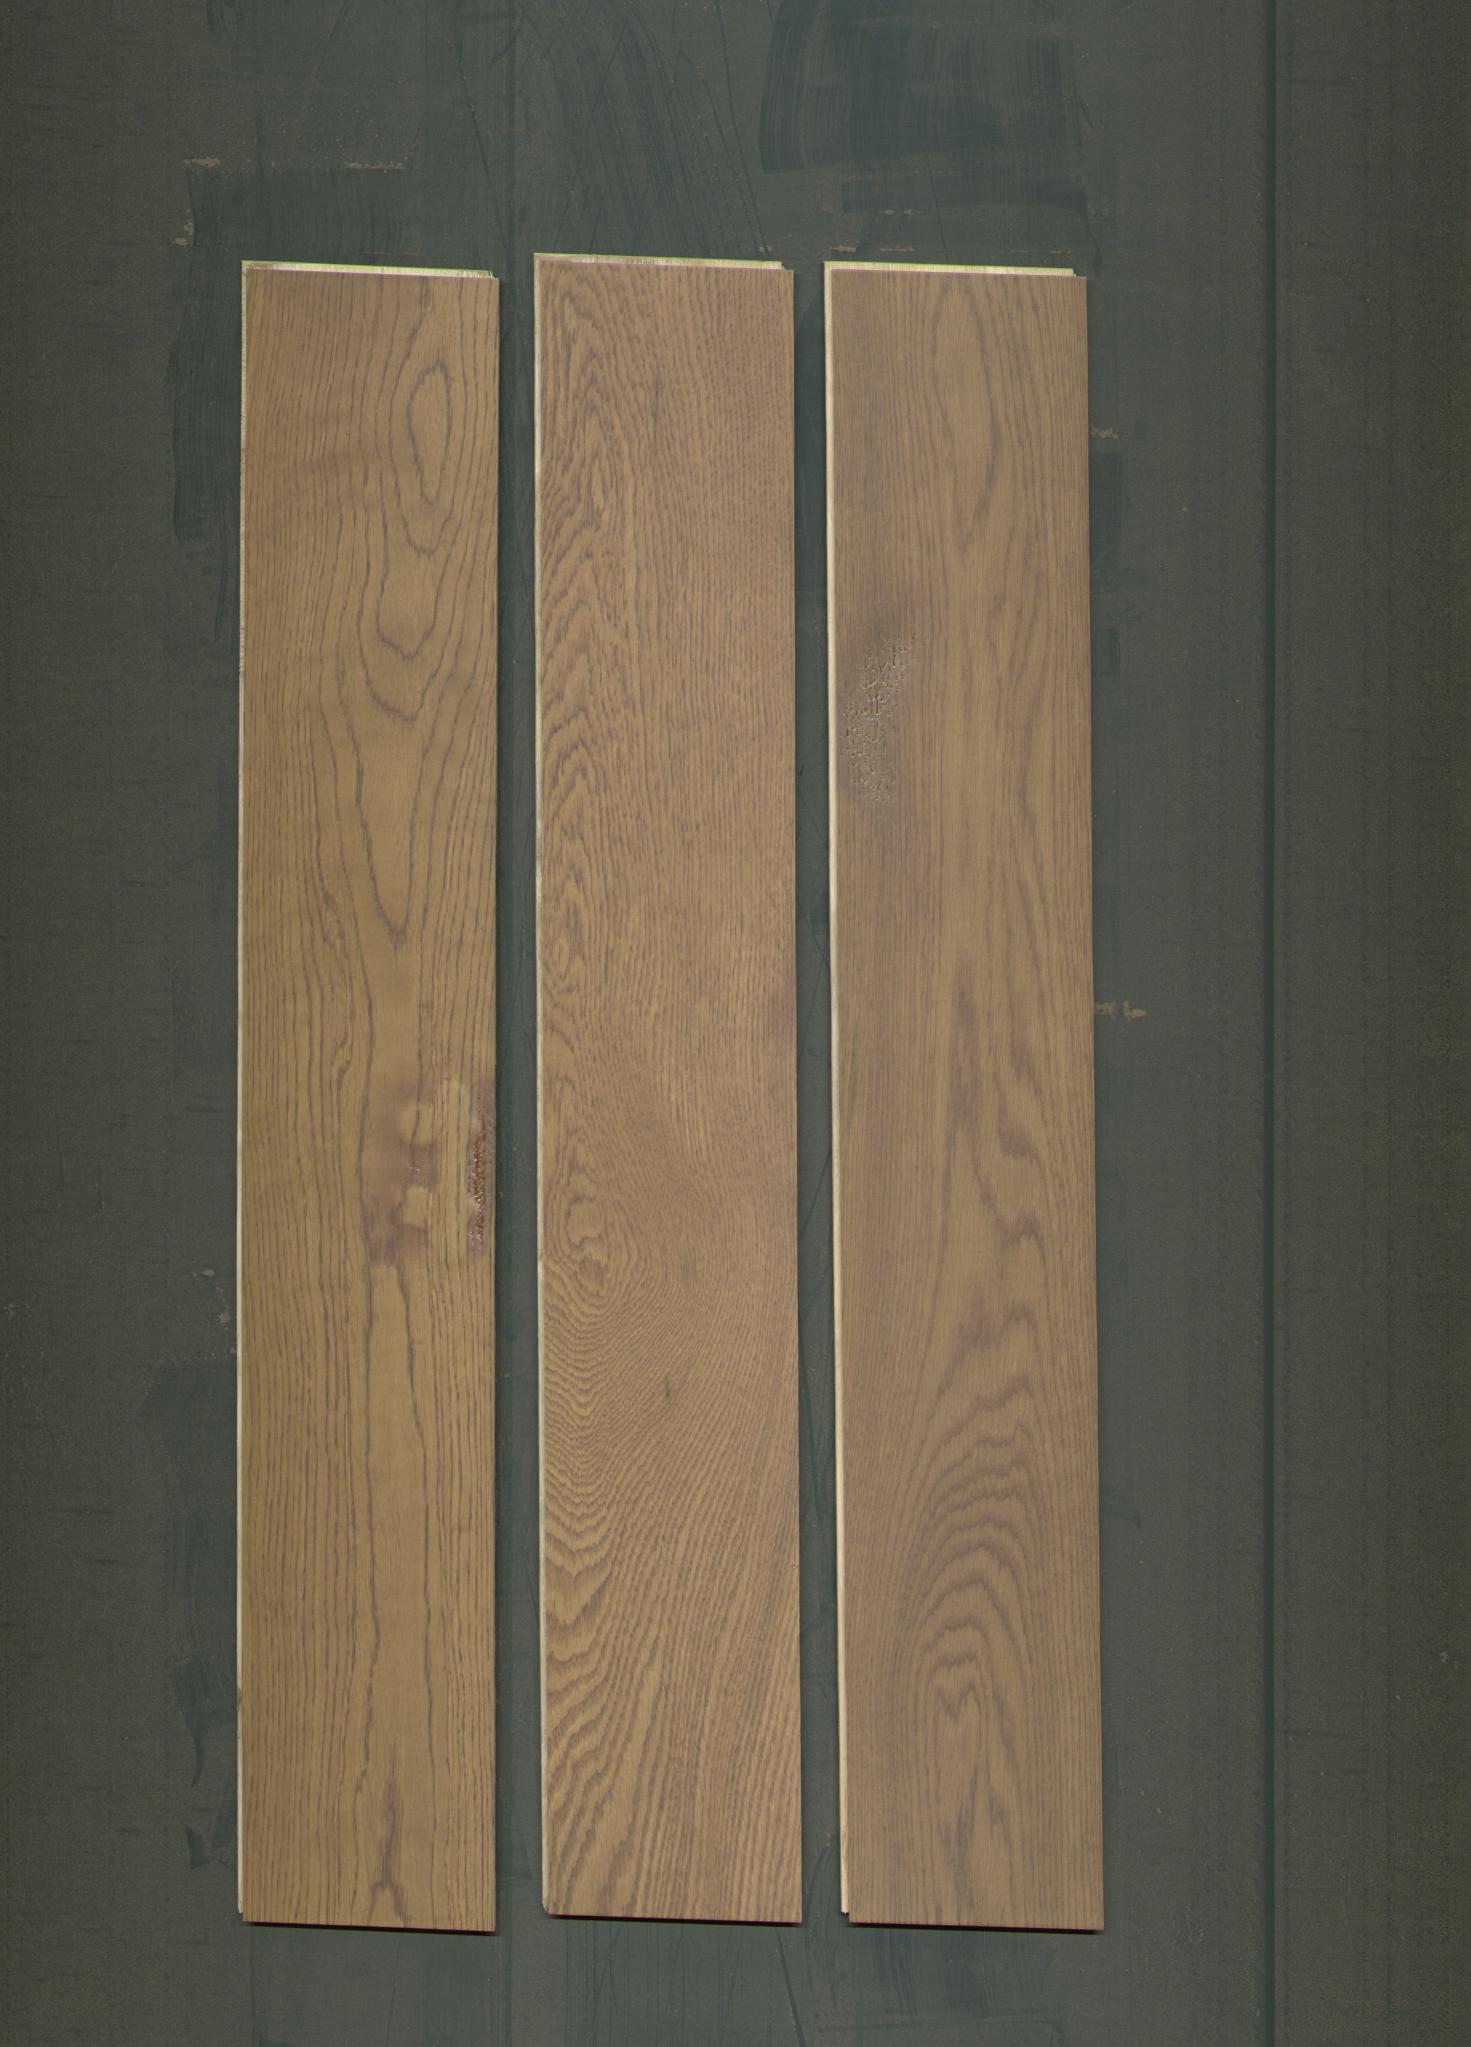
Label: mixers